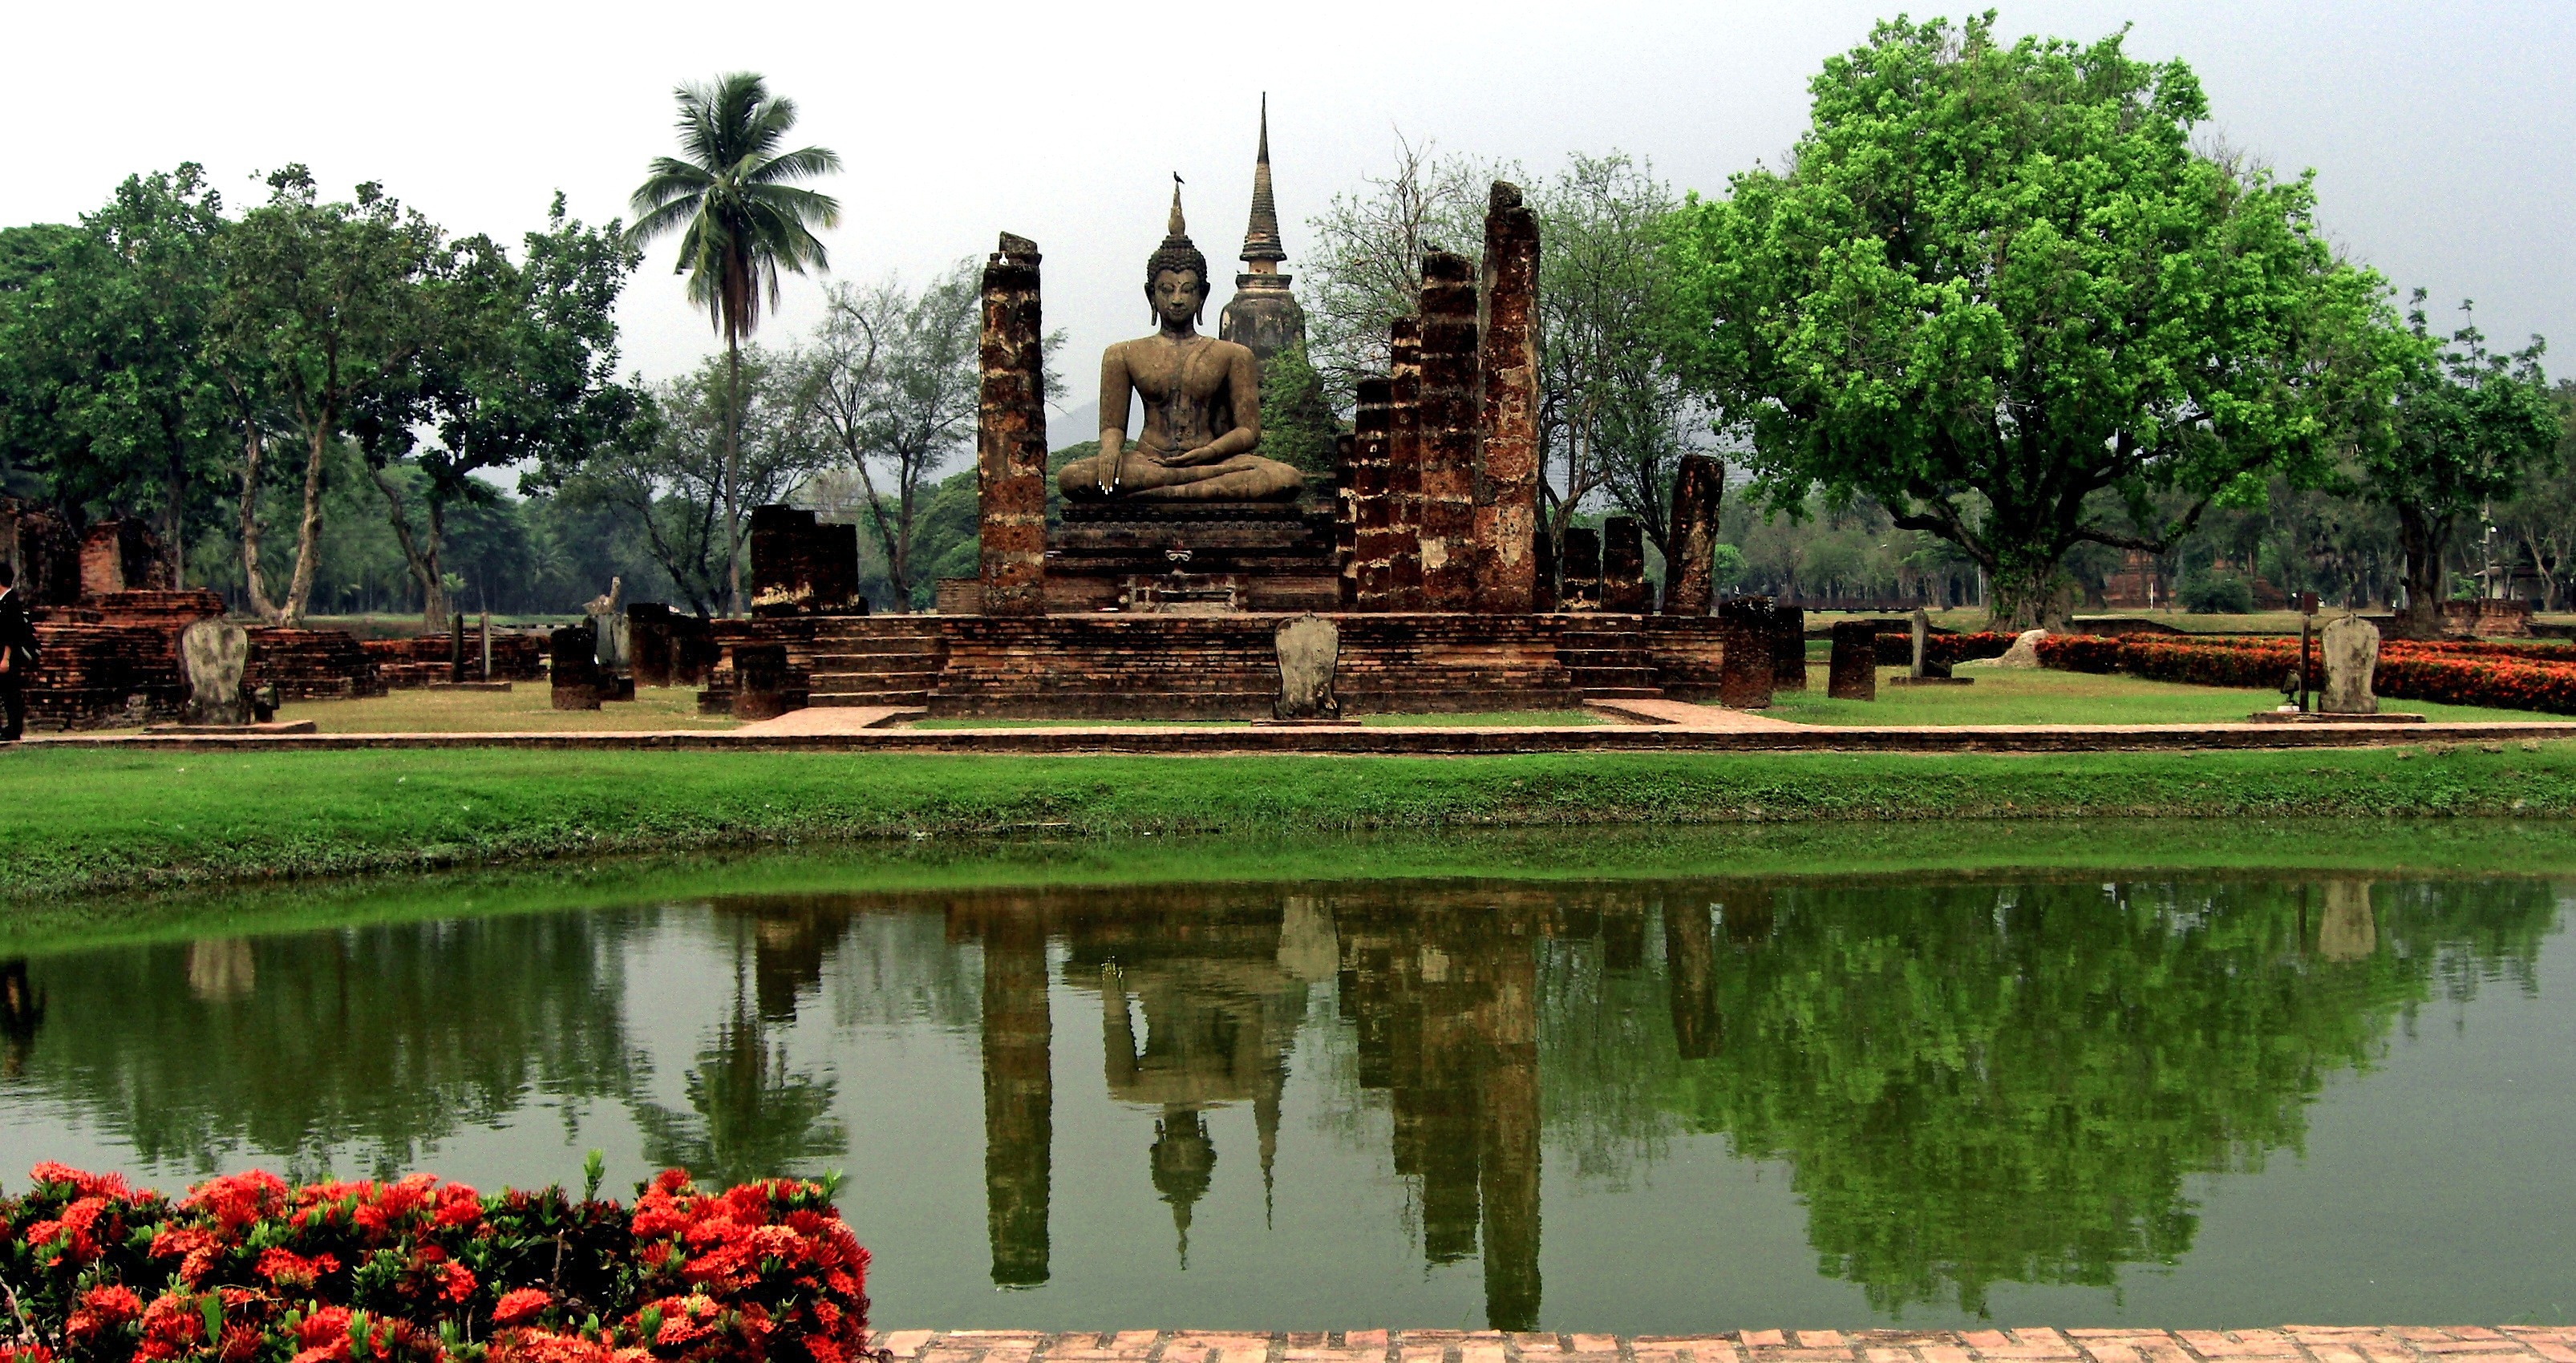
water, nature, lake, building, summer, pond, spring, religion, garden, place of worship, thailand, flowers, trees, outside, temple, buildings, faith, reflections, beautiful, palms, palm trees, water feature, wat